Blain's Farm & Fleet

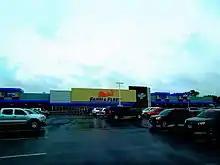
Blain's Farm & Fleet location in Verona, Wisconsin

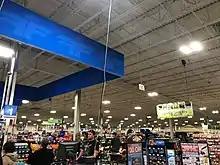
Interior of a recently opened Blain's location in Traverse City, Michigan

The company was founded in Janesville, Wisconsin, in 1955 by brothers W. C. "Claude" Blain and N. A. "Bert" Blain. Similarly-named Mills Fleet Farm was also founded in 1955 by Blain family friends. The two families agreed to use similar names and have historically operated in different territories. Each Blain's retail store is part of Farm and Fleet Stores which operate in four divisions by region, while the distribution is handled by a separate entity, Blain Supply. The business is a family-owned, privately held corporation run by President and CEO Jane Blain Gilbertson since her brother, Robert Blain, retired in 2014. Robert had been President since 1993, taking over after the death of Bert Blain. The chain has one distribution center in Janesville. In January 2018, the company announced it would be expanding into Michigan with 5 stores located in Portage, Jackson, Traverse City, Holland and Walker.